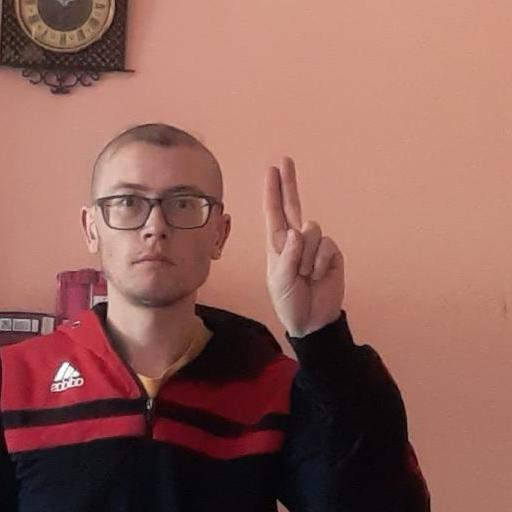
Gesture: two_up